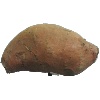
Label: Potato Sweet 1